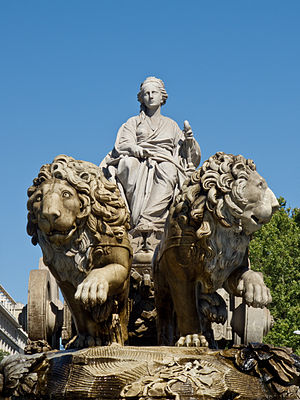
Kybele / Kybele i Rom
Statue af Kybele i Madrid.
Kybele eller Cybele. Hun var den frygiske modergudinde fejret med orgiastiske riter i bjergene i det centrale og vestlige Anatolien og datter af den frygiske himmelgud og jordgudinde; født som hermafroditten Agdistis, der, efter at være kastreret af guderne, blev til gudinden Kybele. I Pausanias' version af myten identificeres den frygiske himmelgud med Zeus. Pausanias så i Delfi en sten af moderat størrelse, der hver dag blev salvet; og dækket med nyklippet fåreuld ved hver højtid. Lokalbefolkningen mente, stenen var den, Kybele gav til Saturn, så han åd den i stedet for sin søn, spædbarnet Jupiter, som Saturn kastede op igen.